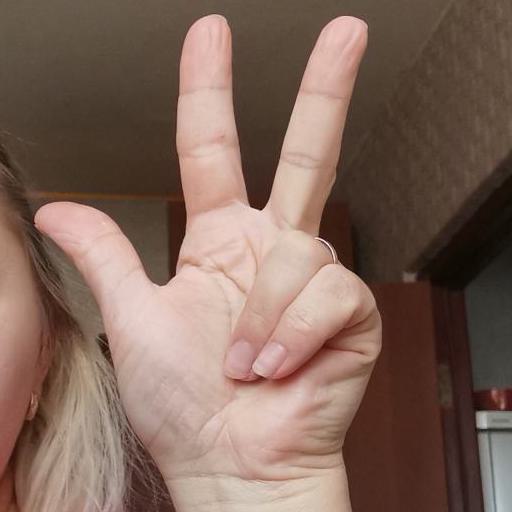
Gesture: three2